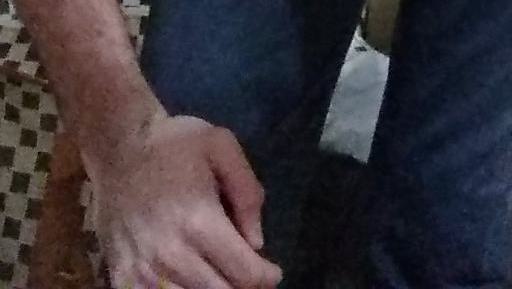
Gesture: no_gesture